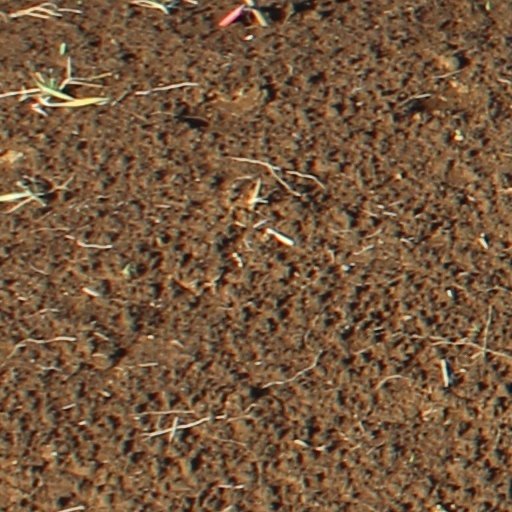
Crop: wheat